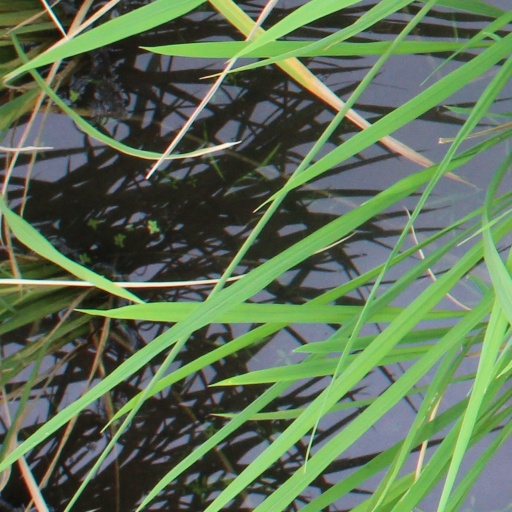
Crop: rice